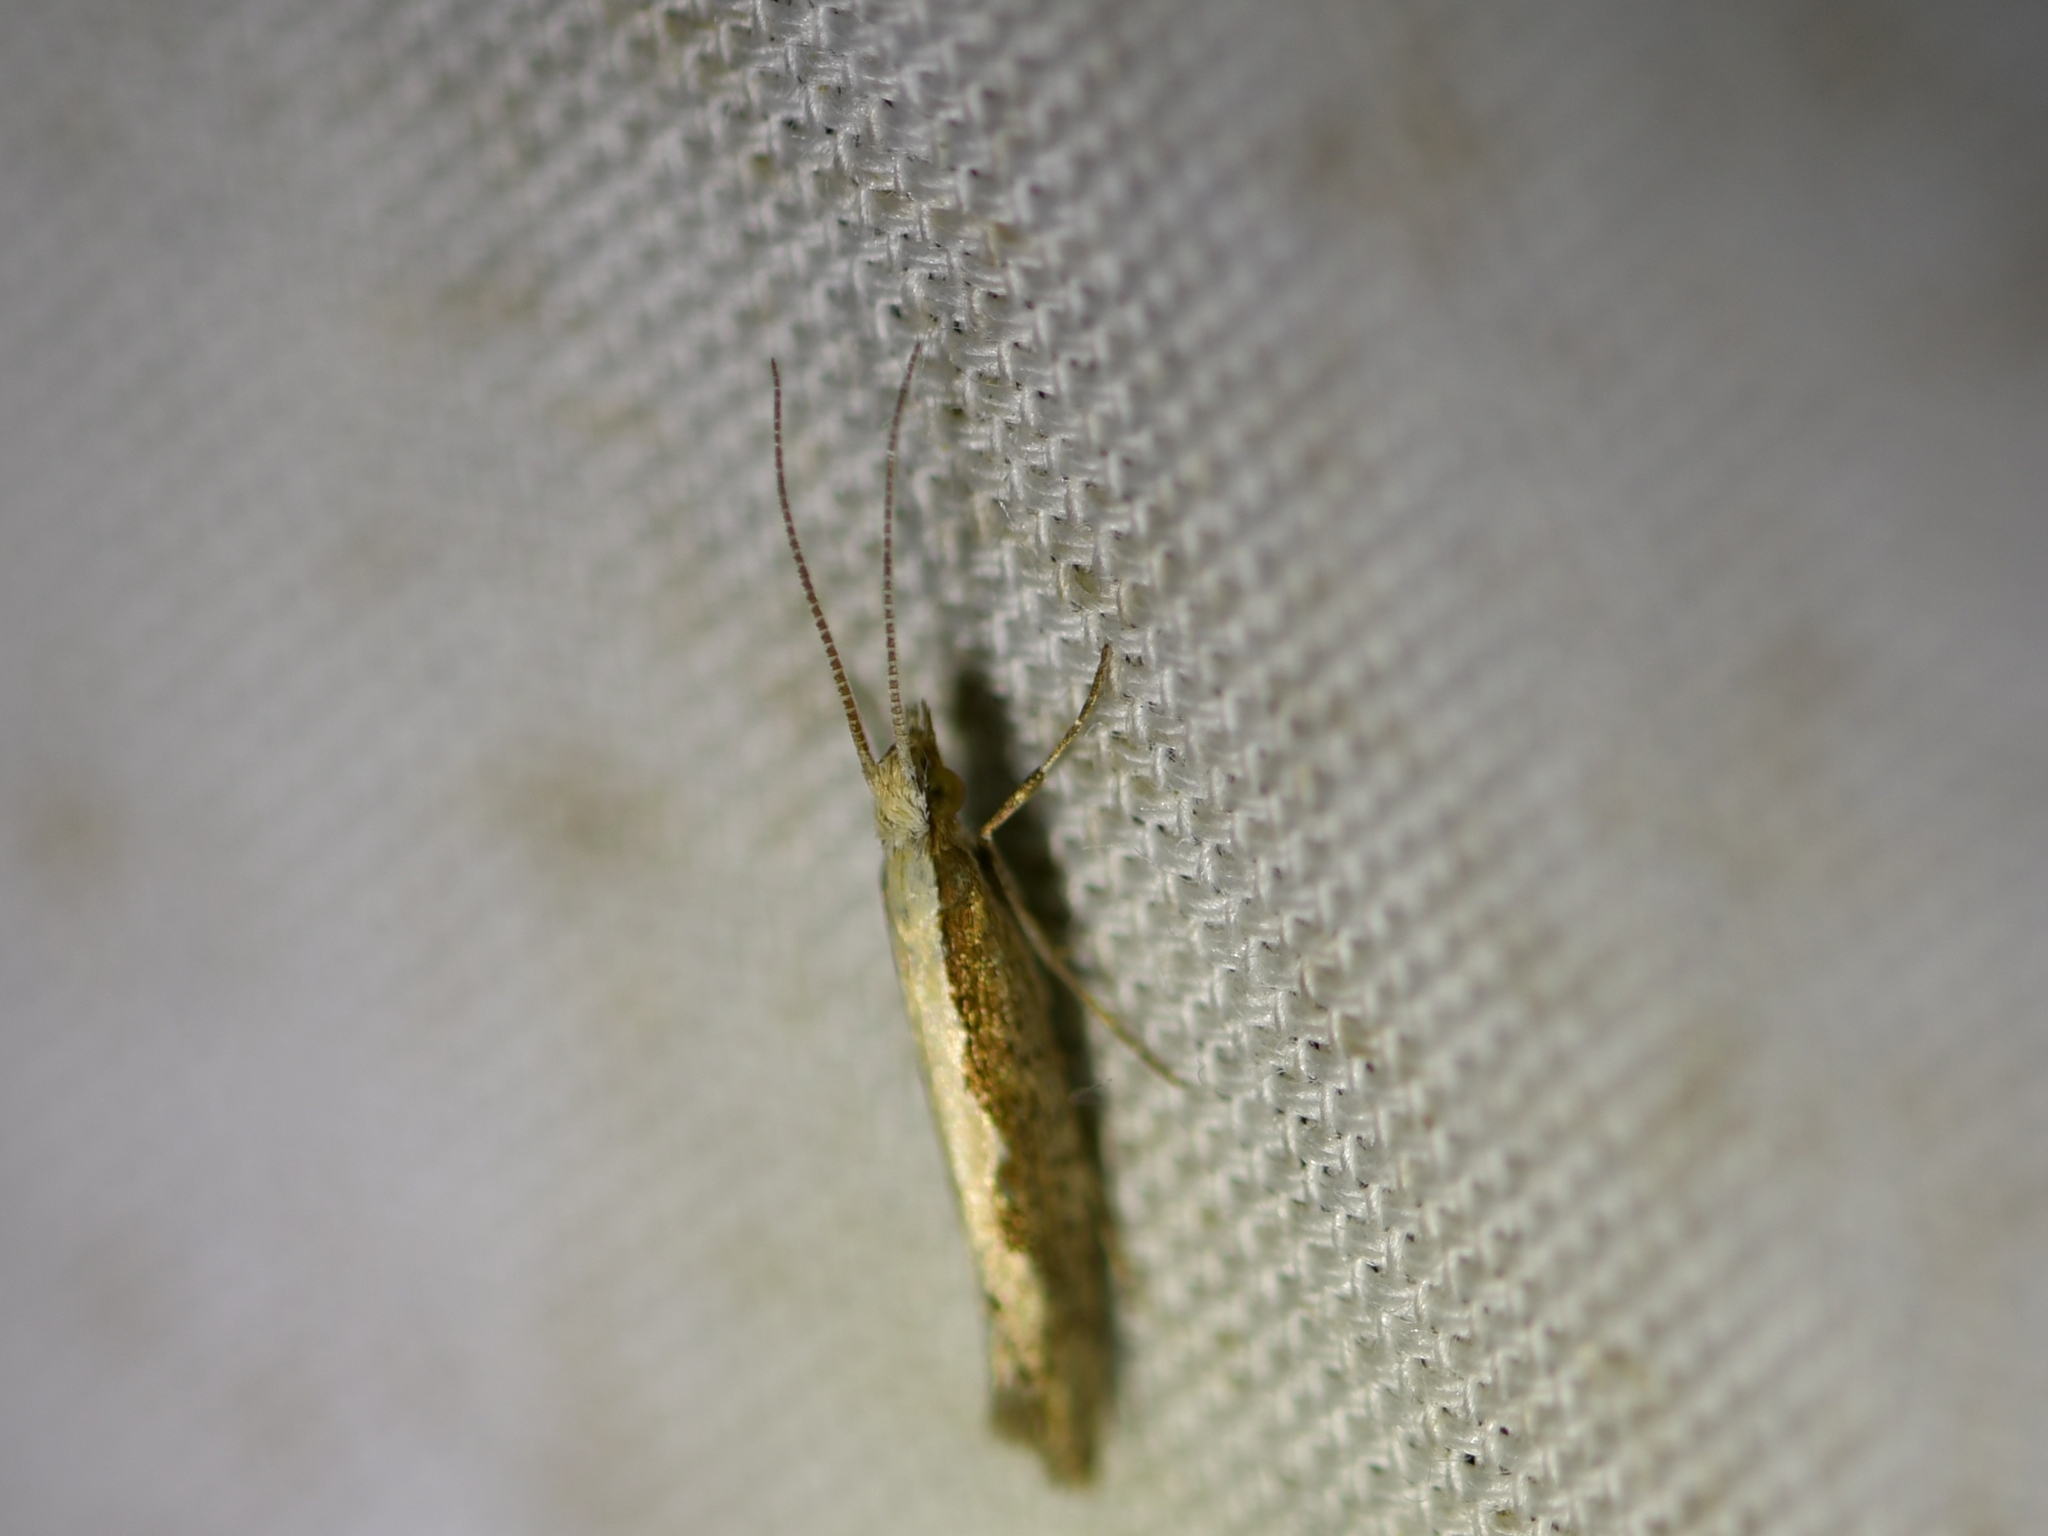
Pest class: diamondback_moth